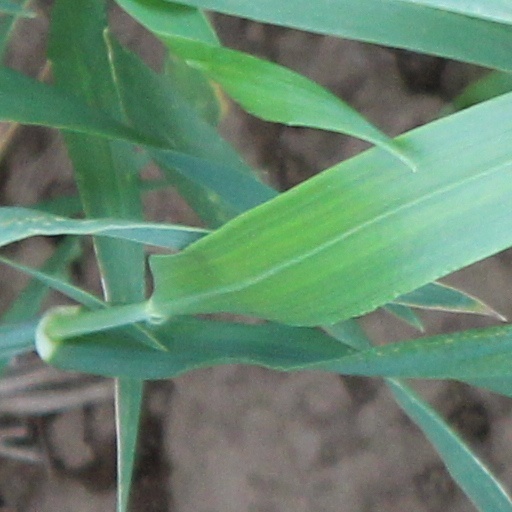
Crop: wheat